Haymarket Martyrs' Monument

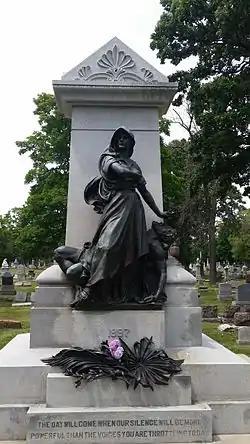
"Haymarket Martyrs' Monument" in Forest Home Cemetery

The Haymarket Martyrs' Monument is a funeral monument and sculpture located at Forest Home Cemetery in Forest Park, Illinois, a suburb of Chicago. Dedicated in 1893, it commemorates the defendants involved in labor unrest who were blamed, convicted, and executed for the still unsolved bombing during the Haymarket Affair (1886). The monument's bronze sculptural elements are by artist Albert Weinert. On February 18, 1997, the monument was designated a National Historic Landmark.